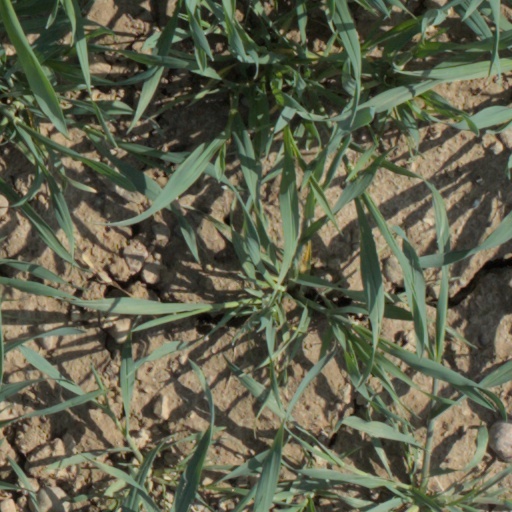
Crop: wheat